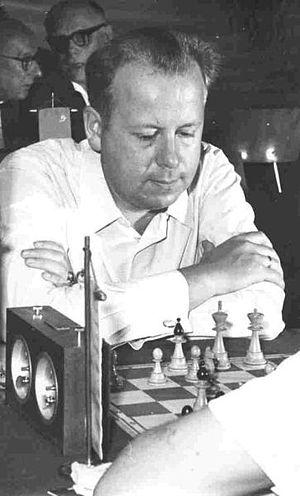
Wolfgang Uhlmann est un joueur d'échecs est-allemand qui fut onze fois champion de la République démocratique allemande.